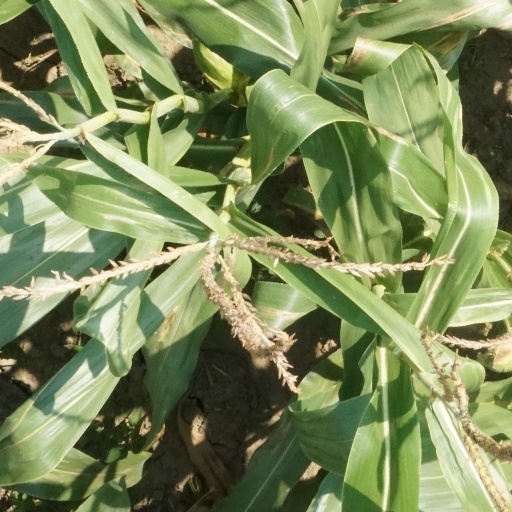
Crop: maize; corn